List of accidents and incidents involving the Douglas DC-4

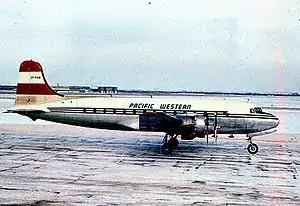
Douglas DC-4 of Pacific Western Airlines in 1959

The Douglas DC-4 is a piston-engine airliner and transport aircraft built by the Douglas Aircraft Company from 1942 to 1947. The type was originally designed as a commercial airliner, but until the end of World War II, all were built as military transports. After the war, many of these military aircraft were converted into commercial transports. Including military versions, more than 1200 DC-4s were built; a few are still flying today.